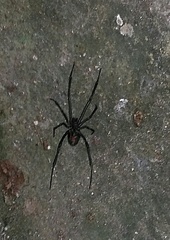
Species: Lactrodectus_hesperus